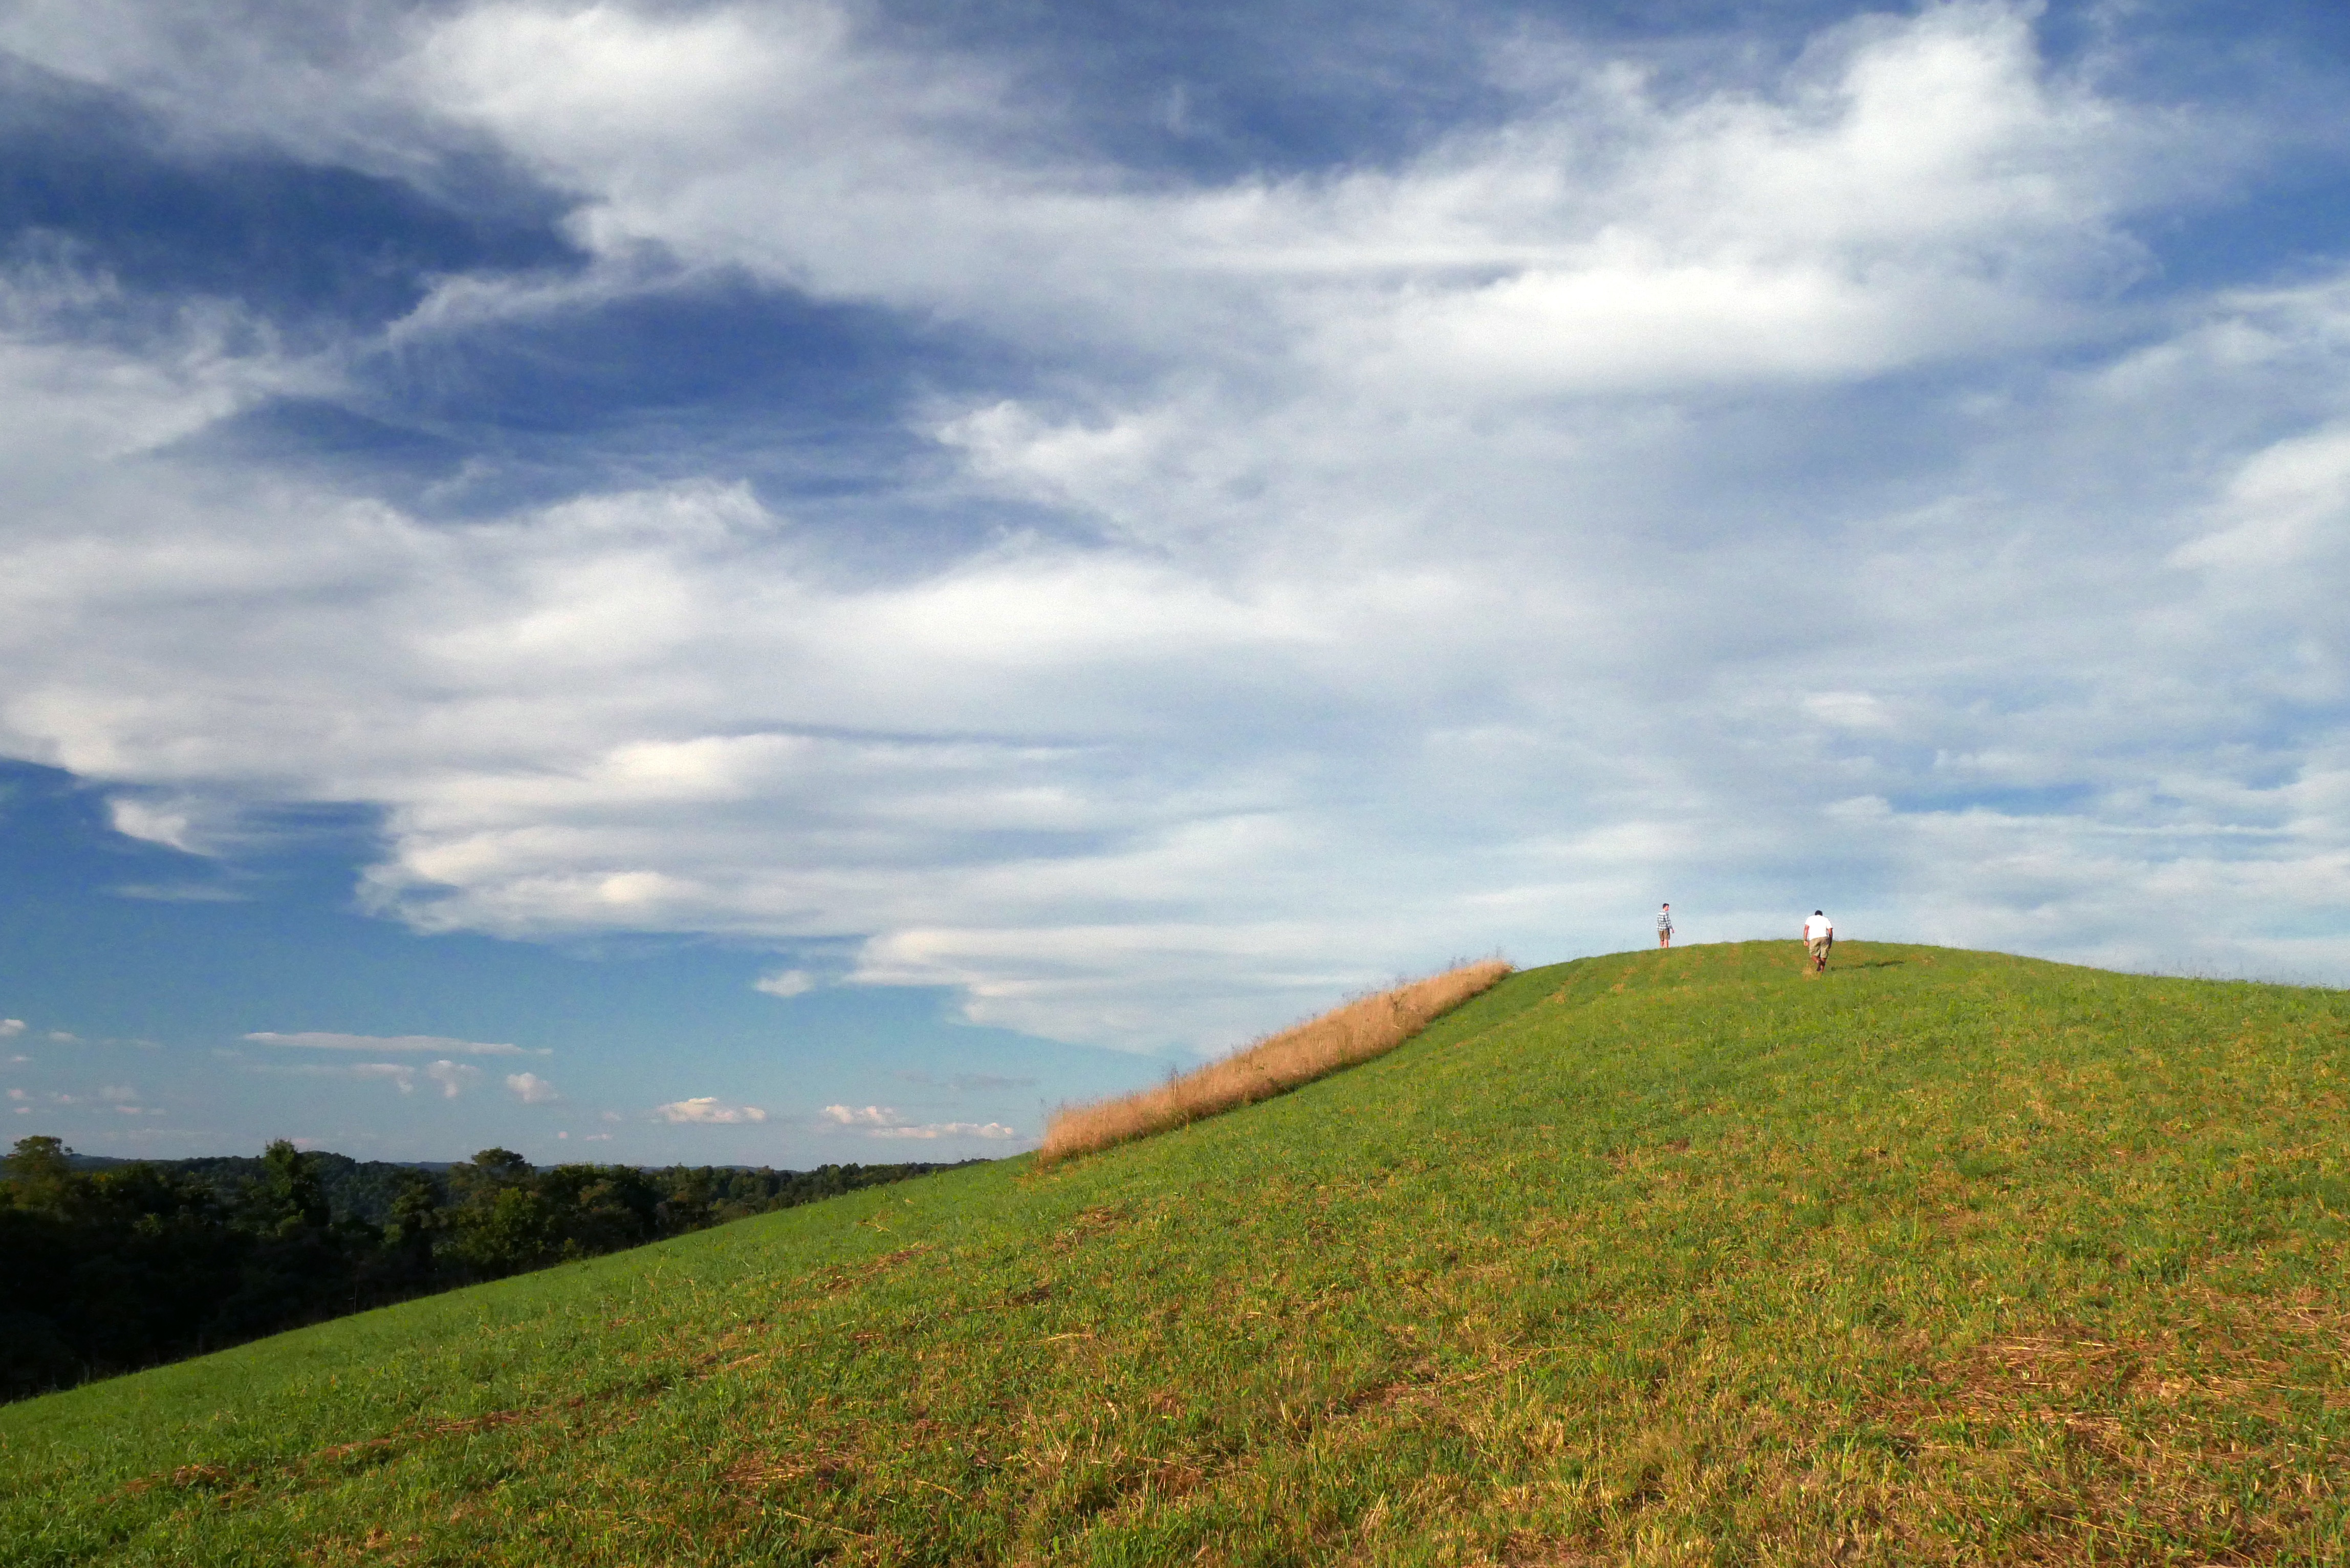
landscape, grass, horizon, mountain, cloud, sky, field, meadow, prairie, sunlight, hill, wind, agriculture, ridge, plain, grassland, plateau, habitat, ecosystem, steppe, rural area, meteorological phenomenon, natural environment, mountainous landforms